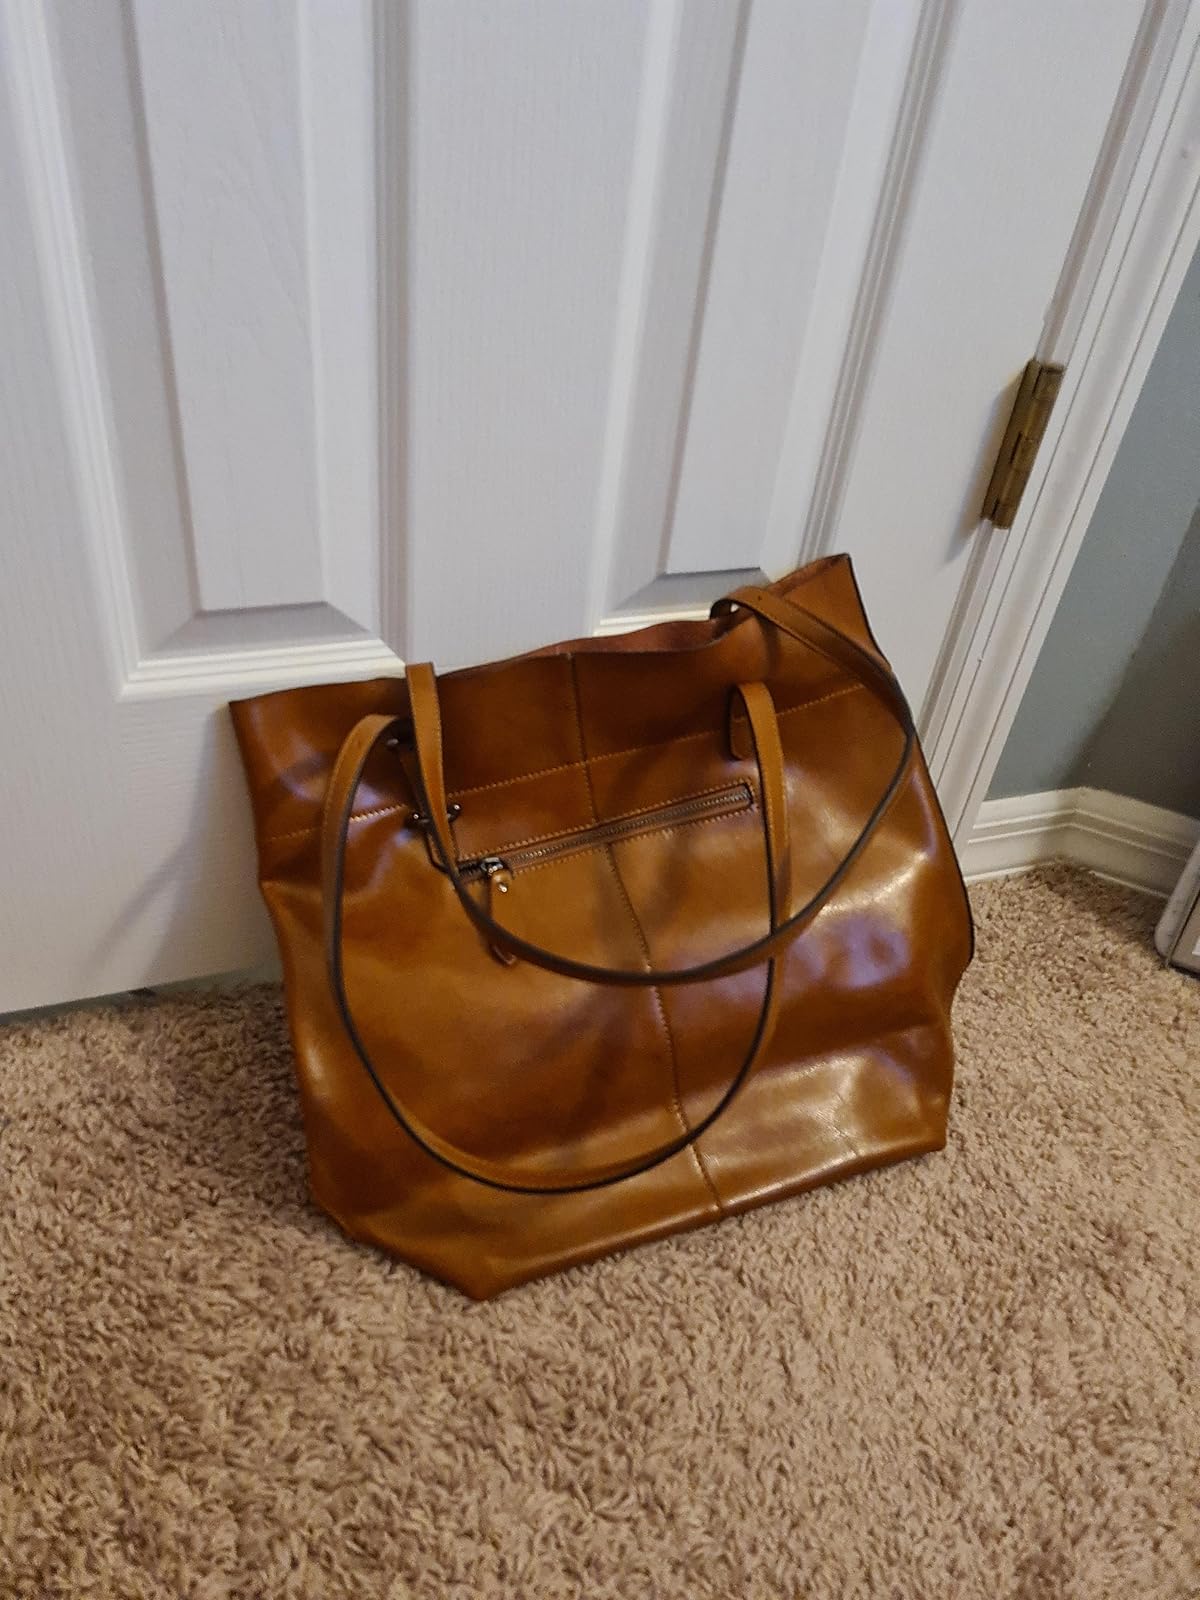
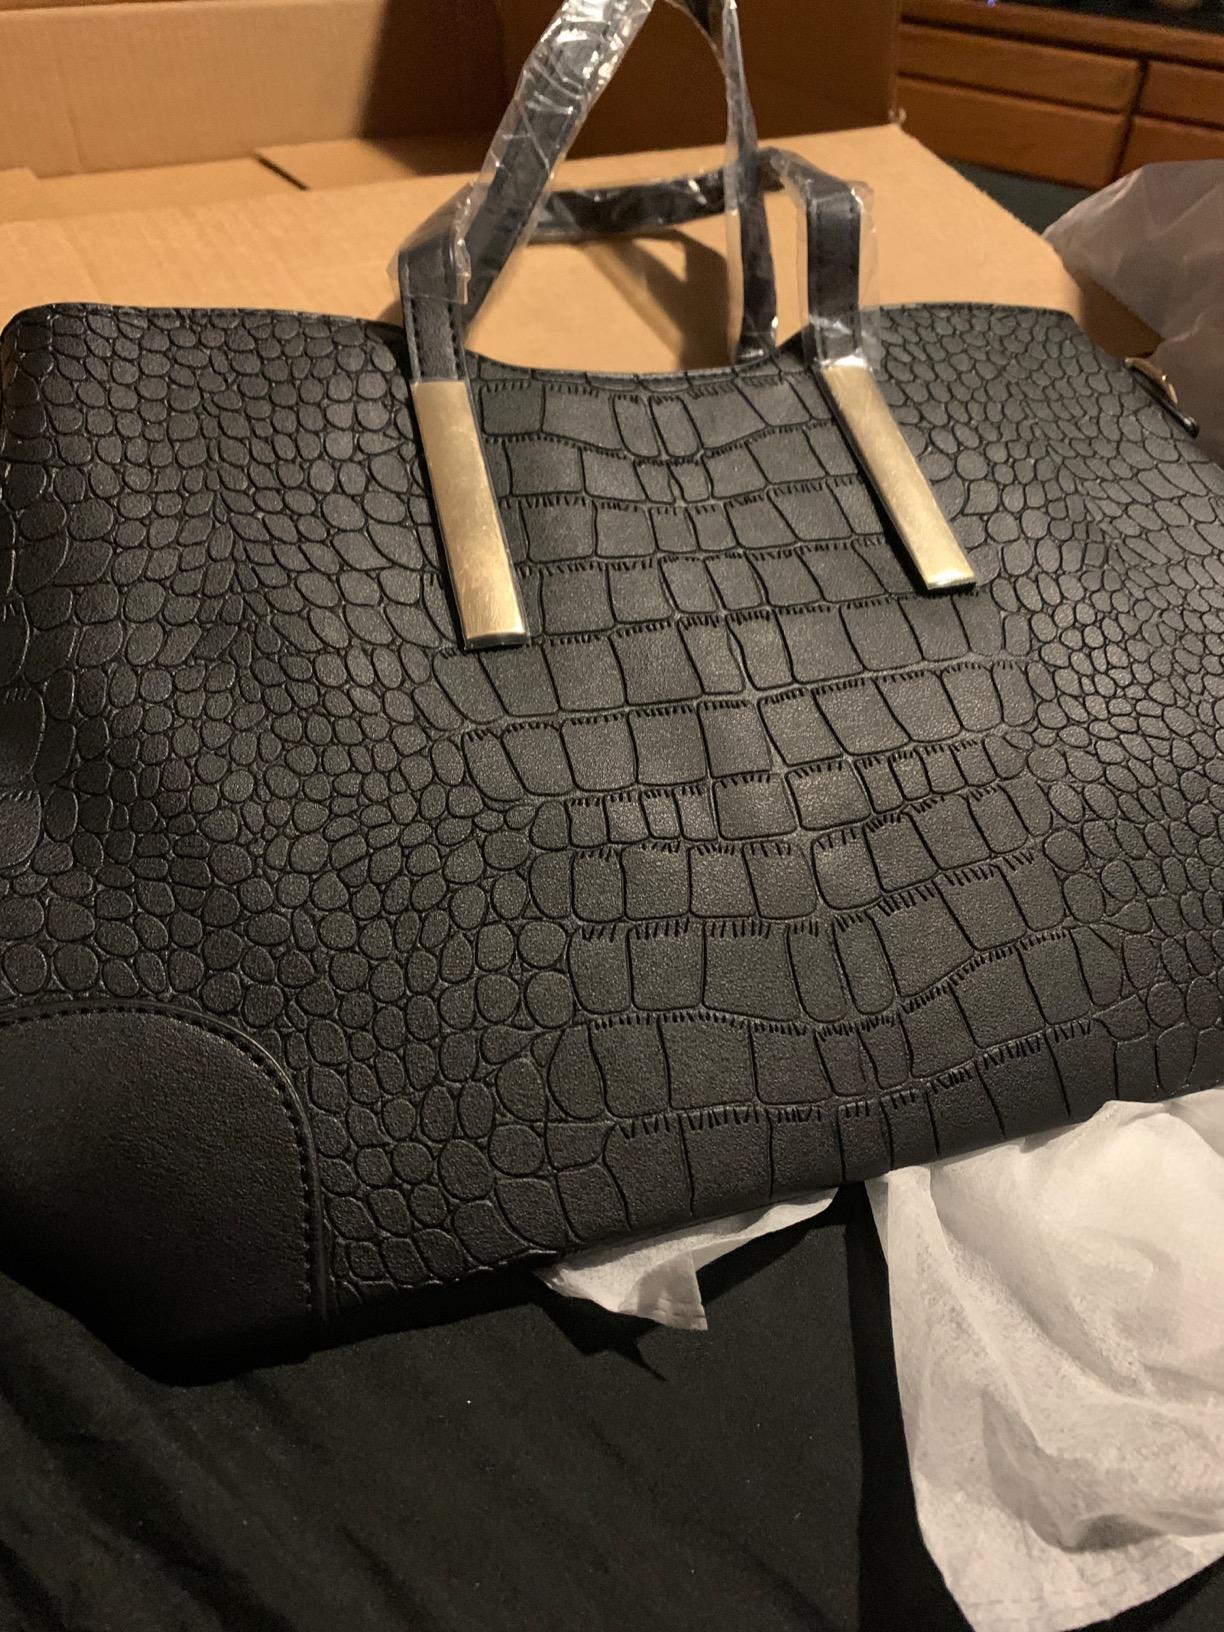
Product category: accessories_handbag
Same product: no